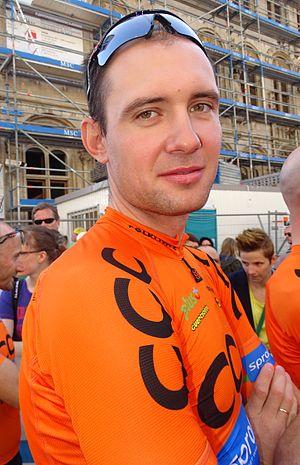
Reportage réalisé le mercredi 15 avril à l'occasion du départ de la Flèche brabançonne 2015 à Louvain, Belgique.
La saison 2015 de l'équipe cycliste CCC Sprandi Polkowice est la seizième de cette équipe.
Branislau Samoilau, né le 25 mai 1985 à Vitebsk en Biélorussie, est un coureur cycliste biélorusse, membre de l'équipe Minsk CC.